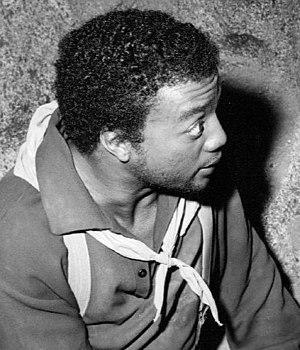
Paul Winfield est un acteur américain né le 22 mai 1939 à Los Angeles, Californie, mort d'une crise cardiaque le 7 mars 2004 à Los Angeles. Malgré quelques rôles notables, il est surtout resté dans les mémoires pour son rôle du lieutenant Traxler dans le film culte Terminator, ou du Capitaine Clark Terrell dans film Star Trek II : La colère de Khan.